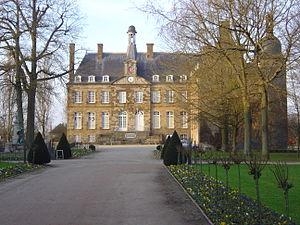
Photo du château de Flers de l'Orne (Mairie) prise le 04/02/07.
On compte environ 30 musées dans l'Orne
Le château de Flers est un château situé dans la ville éponyme, de l'ouest du département de l'Orne. Les parties les plus importantes remontent au XVIᵉ siècle, et il se situe au milieu d'un vaste parc comprenant un étang et un espace forestier.
Flers est une commune française, située dans le département de l'Orne en région Normandie, peuplée de 14 734 habitants. C'est la deuxième plus grande ville du département derrière Alençon et devant Argentan. Flers fait partie de la communauté d'agglomération Flers Agglo.